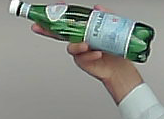
Product: sanpellegrino_water